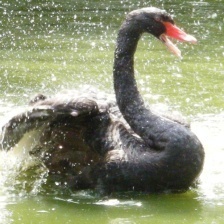
Species: BLACK SWAN
Scientific name: CYGNUS ATRATUS
ImageNet parent category: black_swan